Longquan Temple (Yunnan)

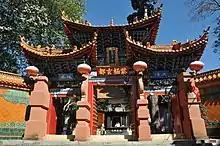
The gate of Longquan Temple.

Longquan Temple is a Taoist temple located in Panlong District, Kunming, Yunnan. The temple is renowned for its three ancient trees, namely the plum tree of Tang dynasty (618–907), cypress tree of the Song dynasty (960–1279) and tea of the Ming dynasty (1368–1644).